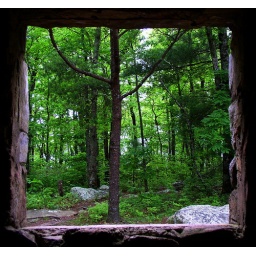
from the window in the tower